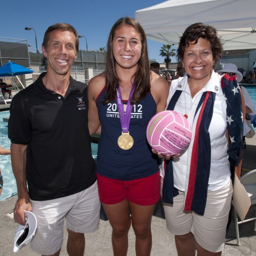
olympic athlete stands alongside her parents , on saturday .